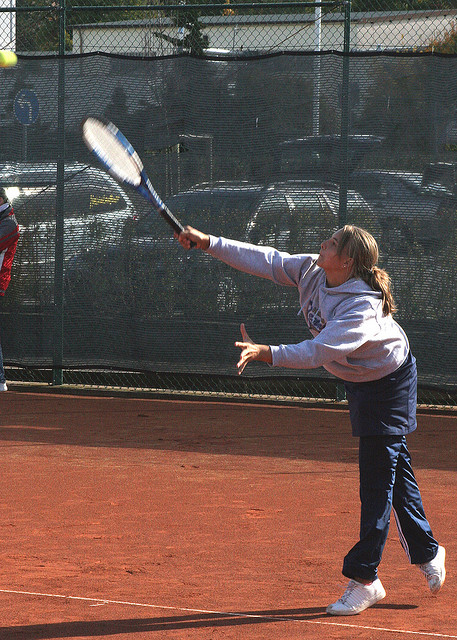
một người phụ nữ đang đưa vợt lên cao để đánh quả bóng tennis